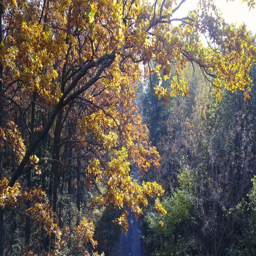
aerial view on branches in the autumn yellow foliage with road